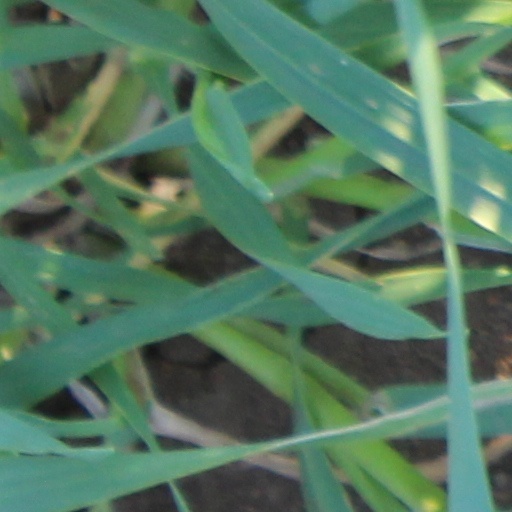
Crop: wheat